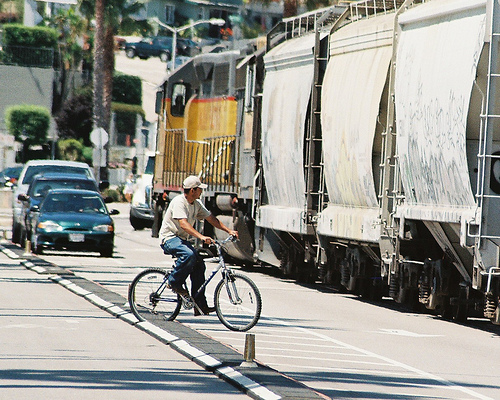
user: Given an image and a question. Answer the question in a short answer. Question: What kind of bicycle is he riding? Short Answer:
assistant: regular